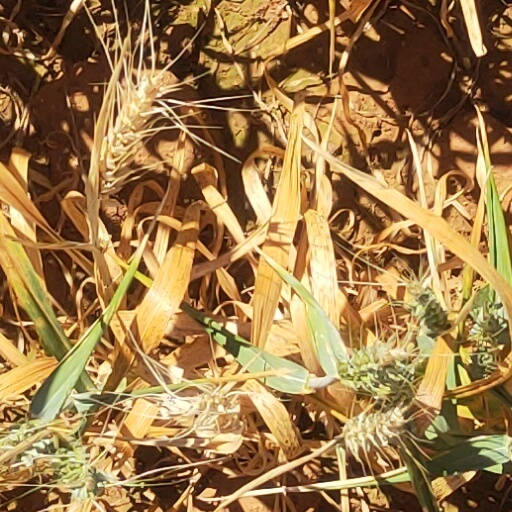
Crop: wheat